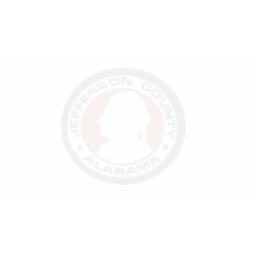
Double red flag and water spout at Orange Beach Alabama. Sent by Chris Cook - Concord Alabama